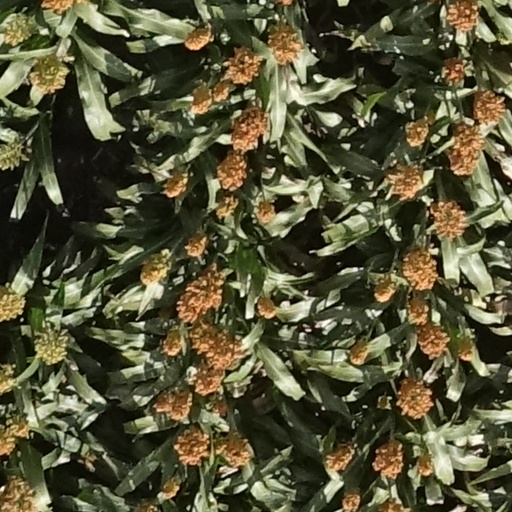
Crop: sorghum